Assi Rahbani

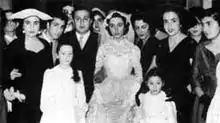
Rahbani and Fairuz on their wedding day

Assi Rahbani (4 May 1923 – 21 June 1986) was a Lebanese composer, musician, conductor and producer. He was part of the Rahbani Brothers, with his brother Mansour Rahbani. He married Lebanese singer Nouhad Haddad, more famous by her stage name, Fairuz. Their son Ziad Rahbani was also an artist in music, theatre, and a political activist.